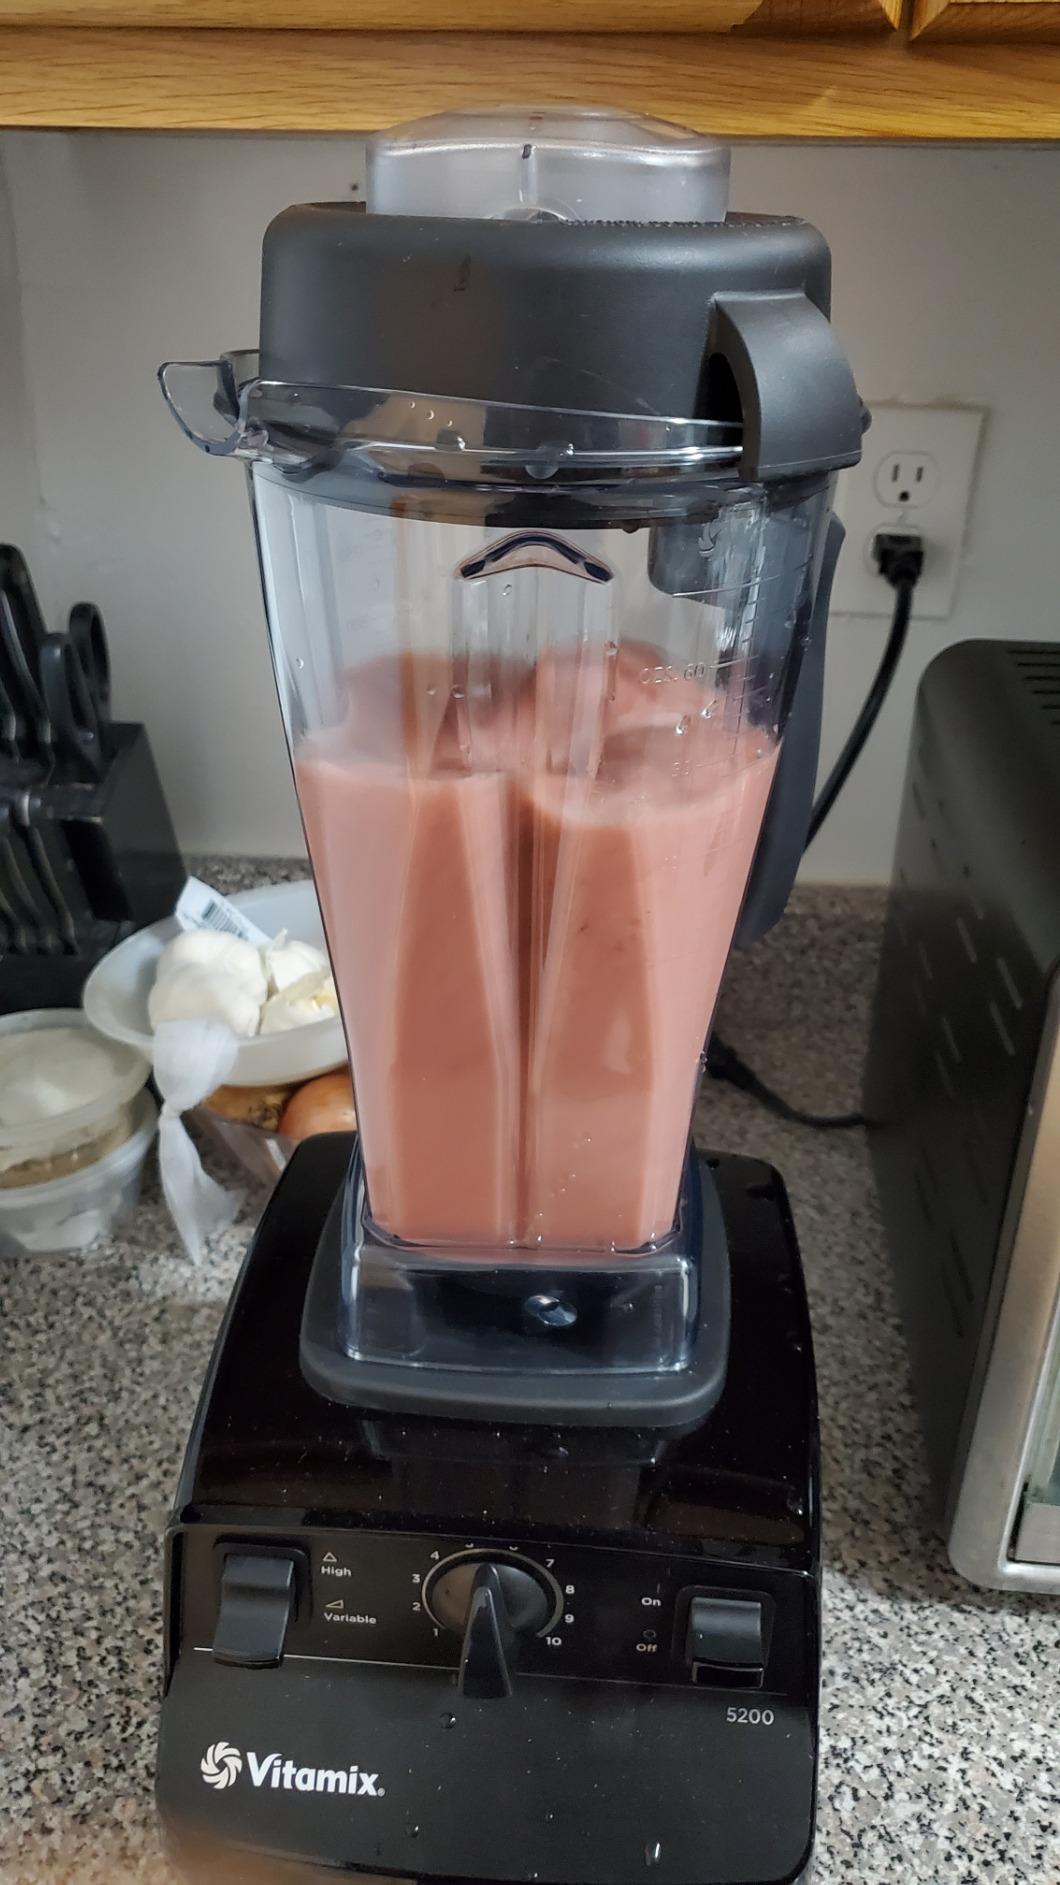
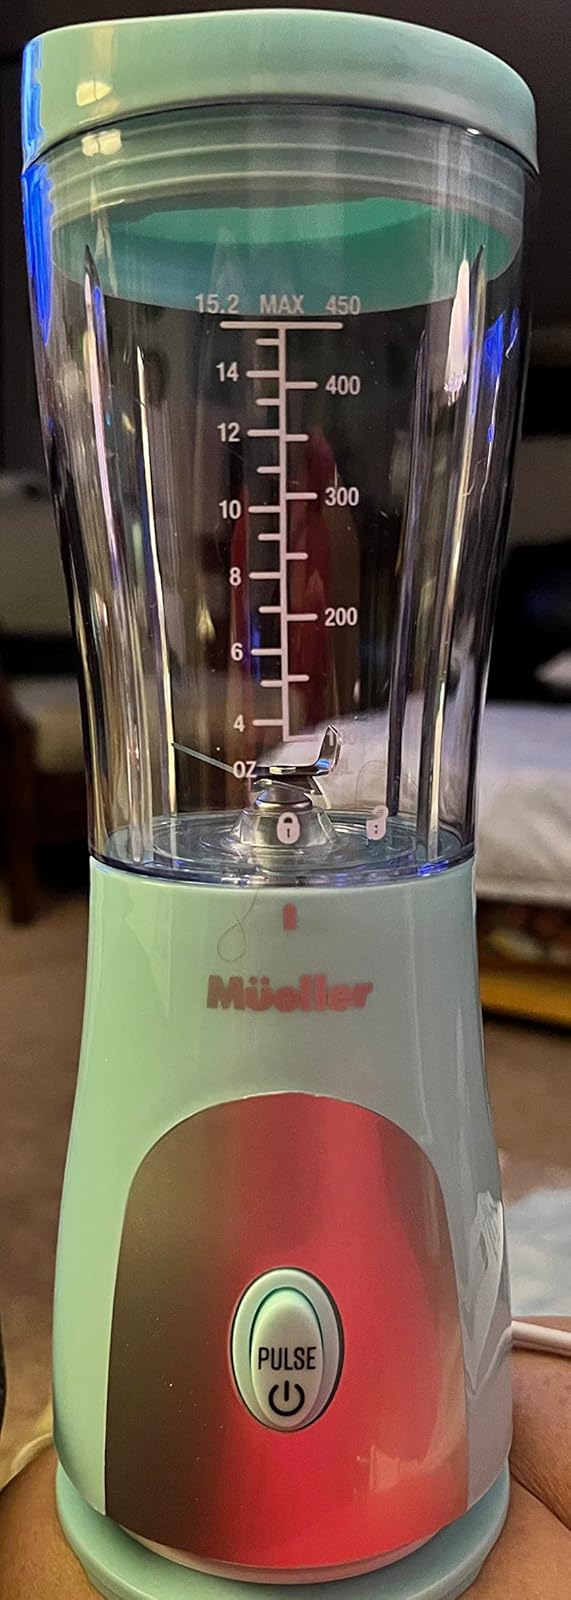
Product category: items_blender
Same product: no